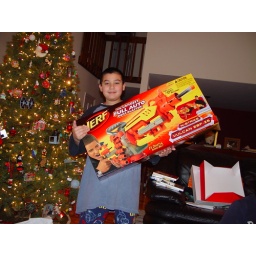
He was eyeing this Nerf machine gun. Looks like its gonna be war in the house